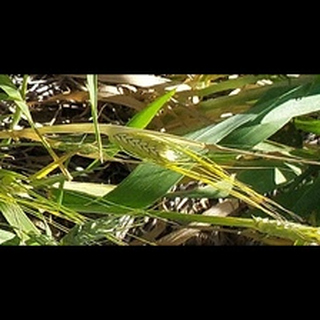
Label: healthy_wheat